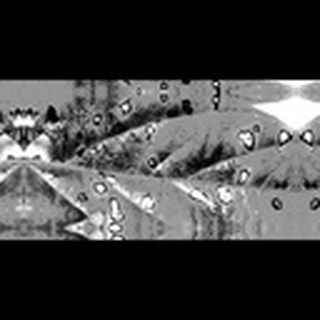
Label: cotton_target_spot